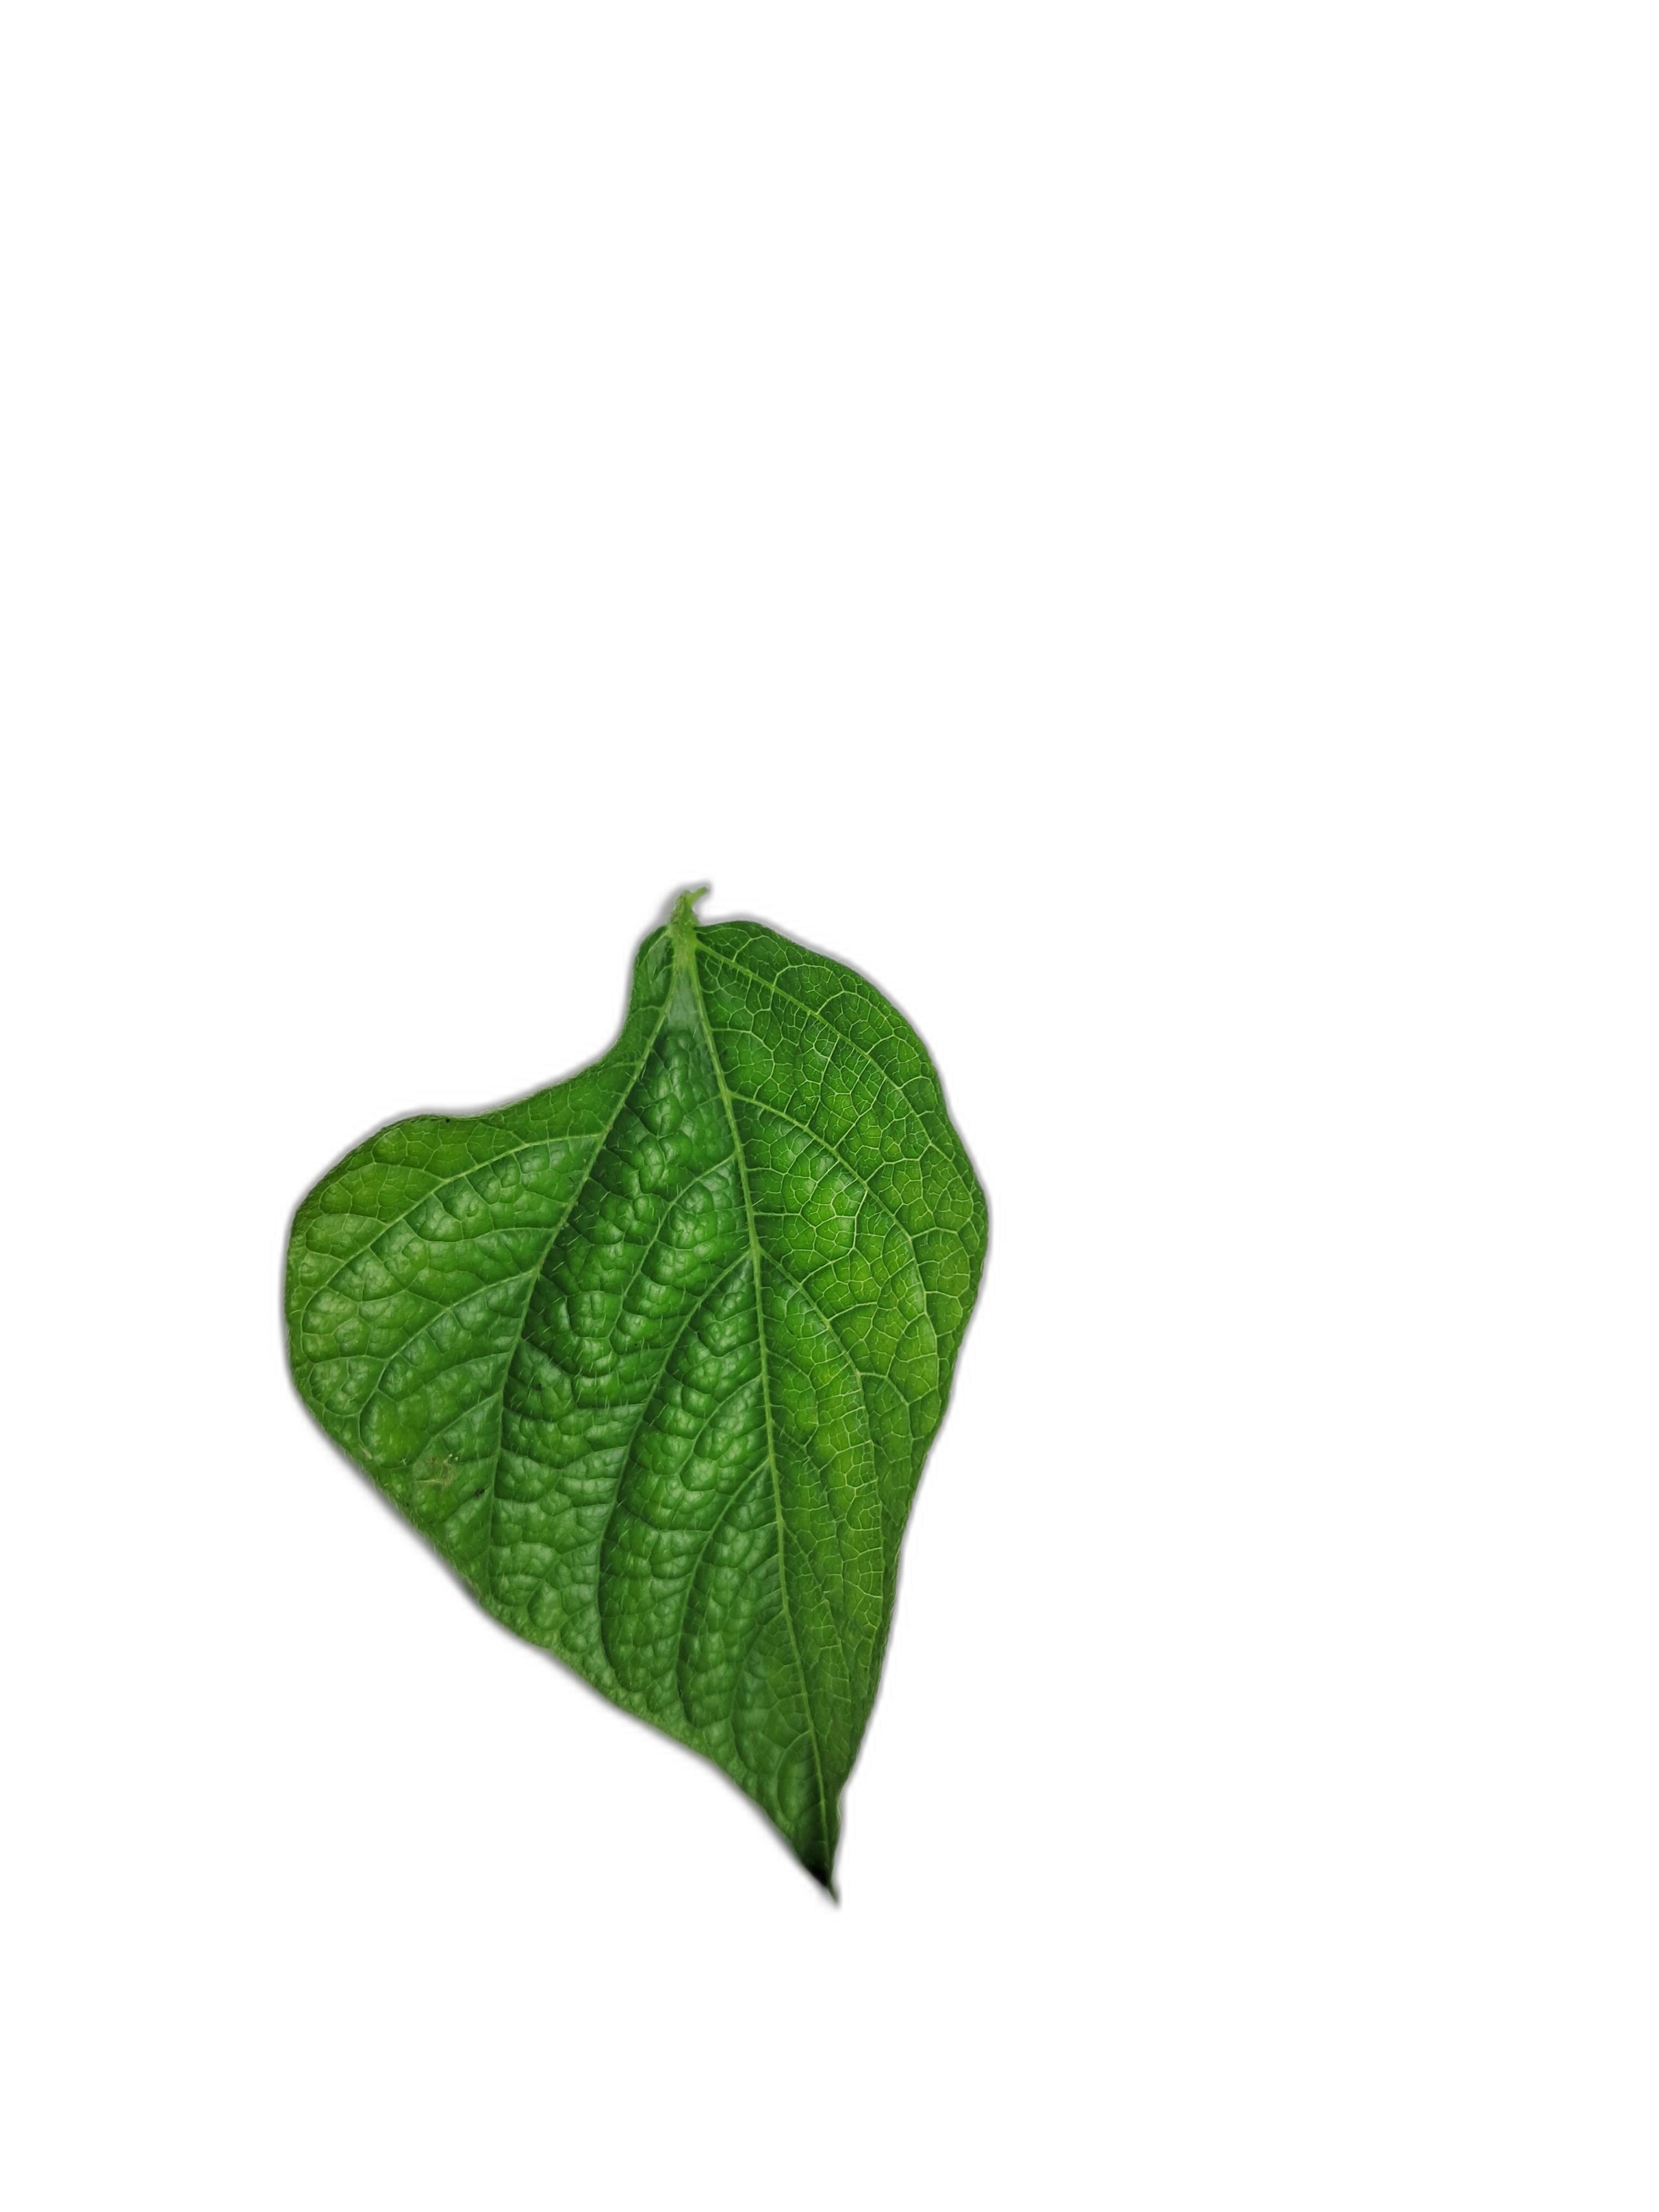
Label: Leaf Crinkle